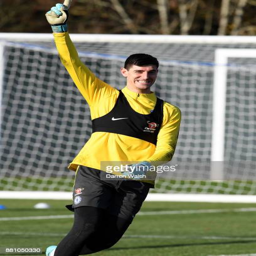
soccer goalkeeper during a training session